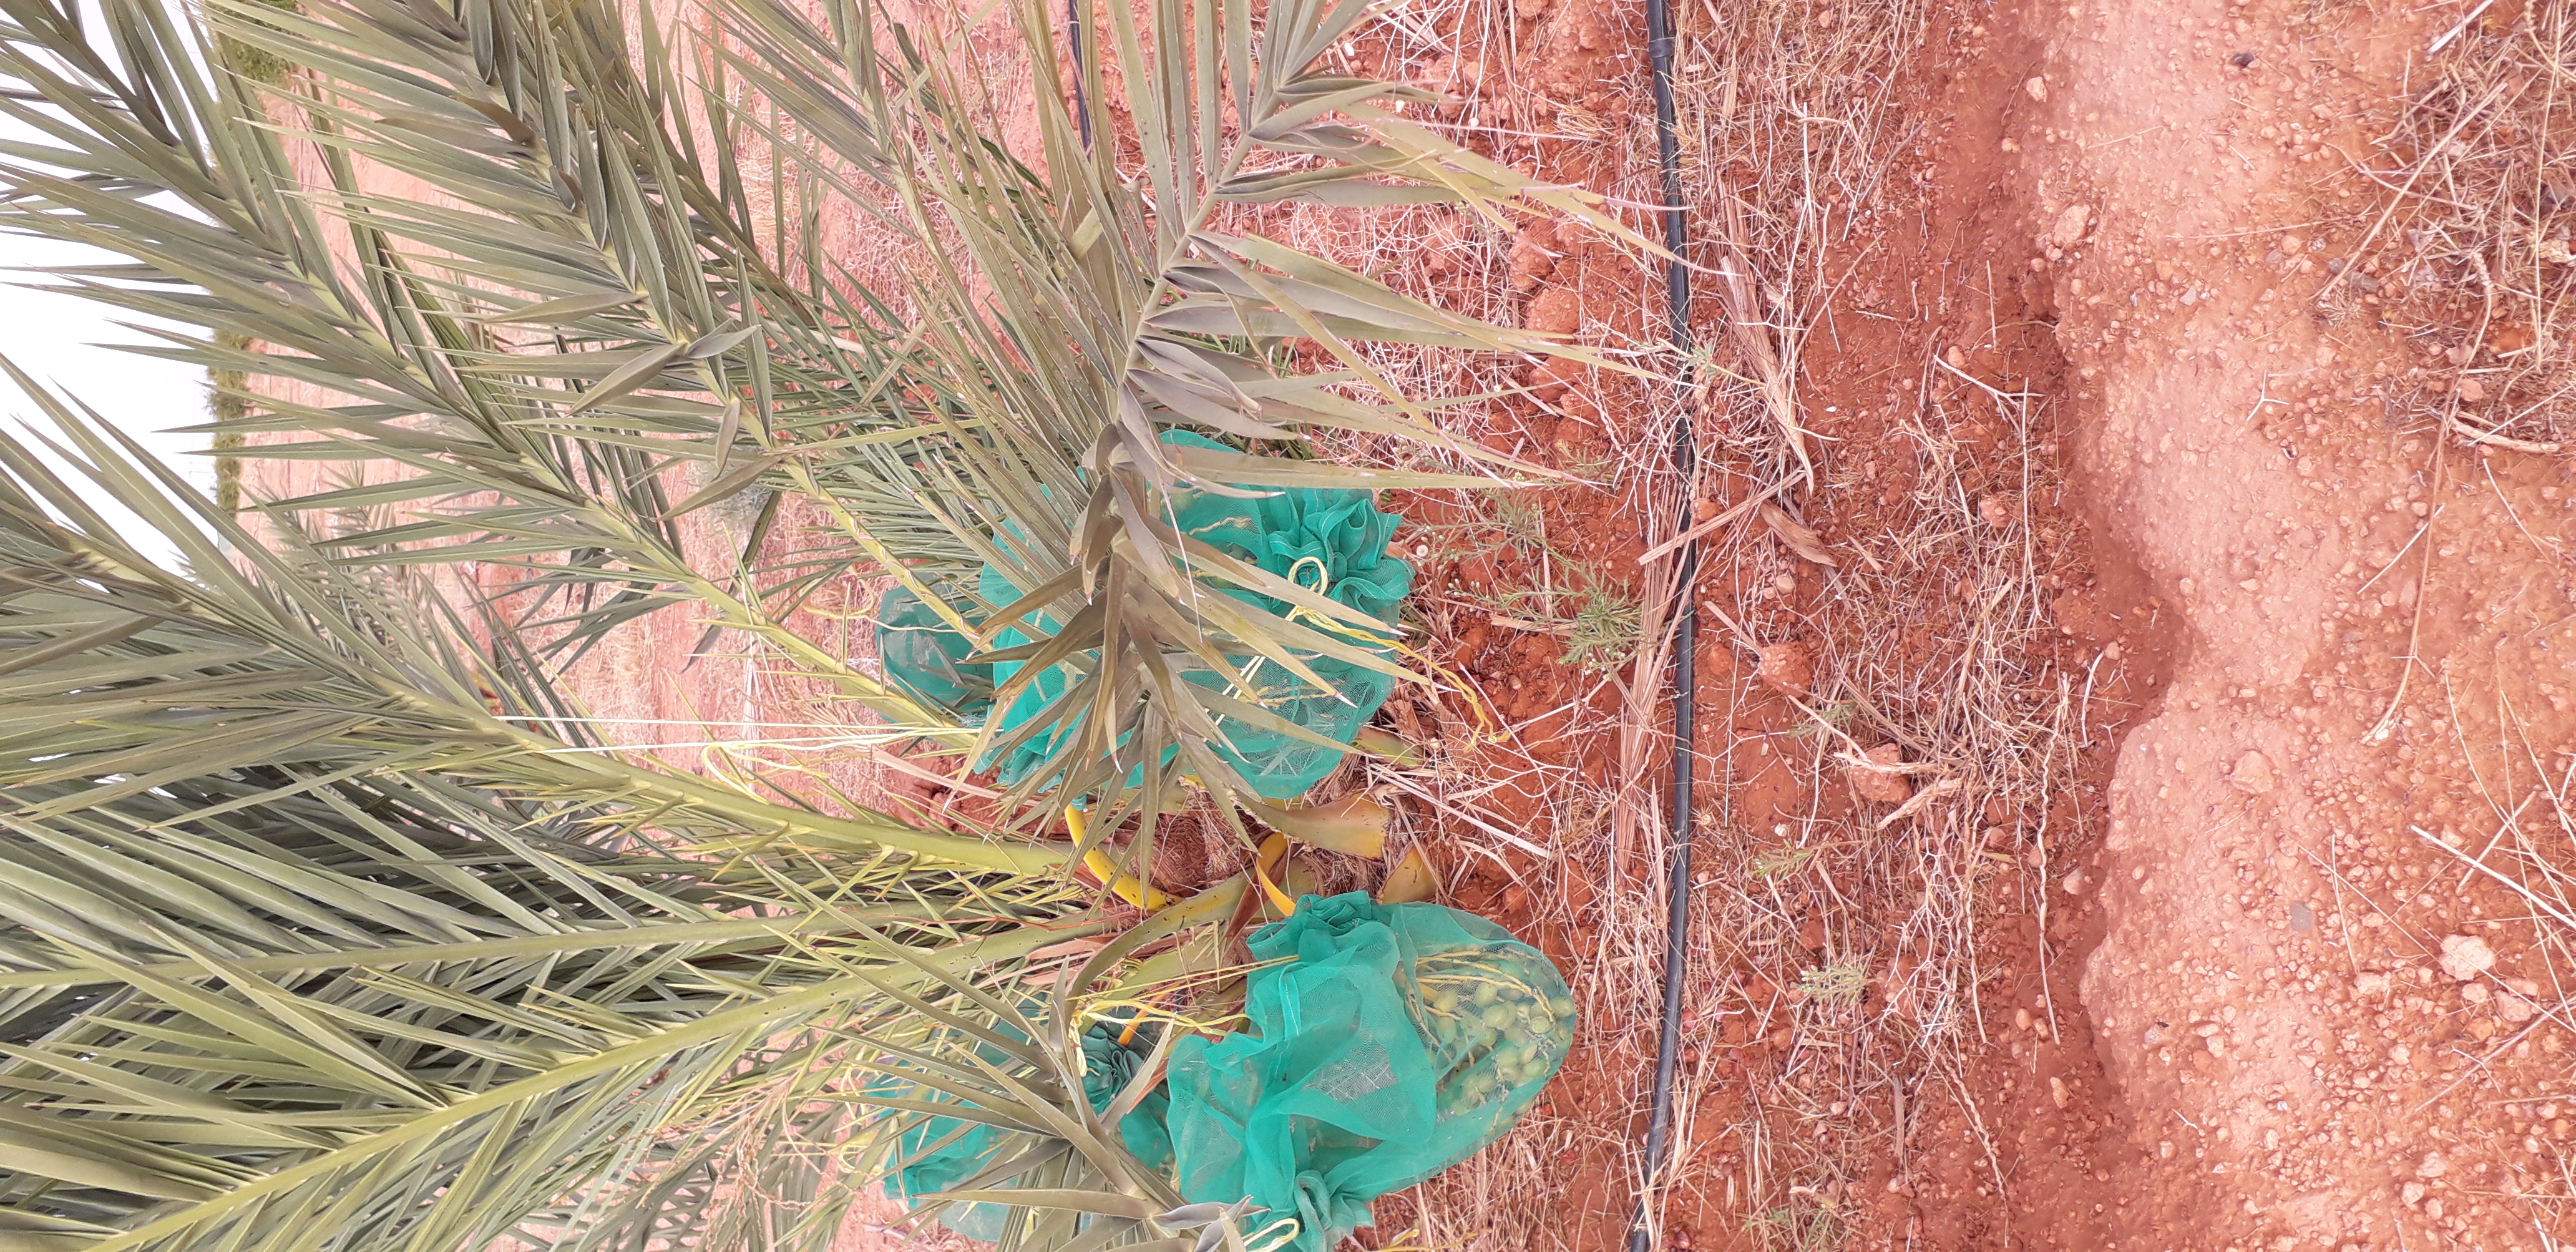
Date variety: kholt